Michael Marra

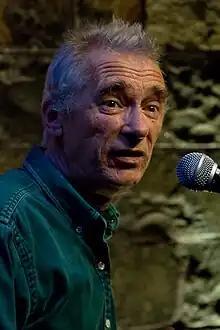

Michael Marra (17 February 1952 – 23 October 2012) was a Scottish singer-songwriter and musician from Dundee, Scotland. Known as the Bard of Dundee, Marra was a solo performer who toured the UK and performed in arts centres, theatres, folk clubs and village halls. While mainly known as a songwriter, he also worked extensively in theatre, radio and television. His songwriting was rooted in Scottish life and he found an audience within and beyond the folk music scene, which led to him working as a support musician for performers including Van Morrison, The Proclaimers, Barbara Dickson and Deacon Blue. His song "Hermless" was somewhat humorously suggested as a potential Scottish national anthem.